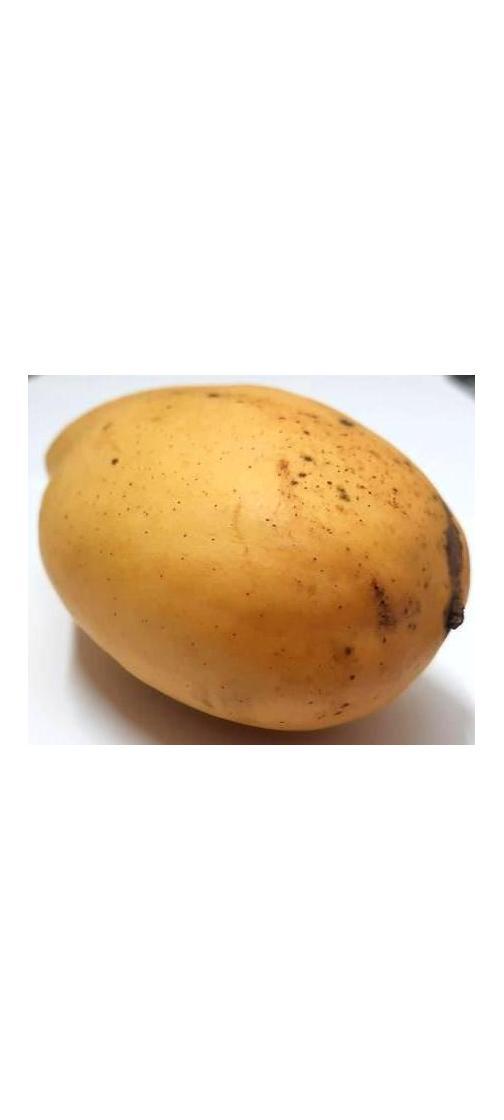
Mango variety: Katimon